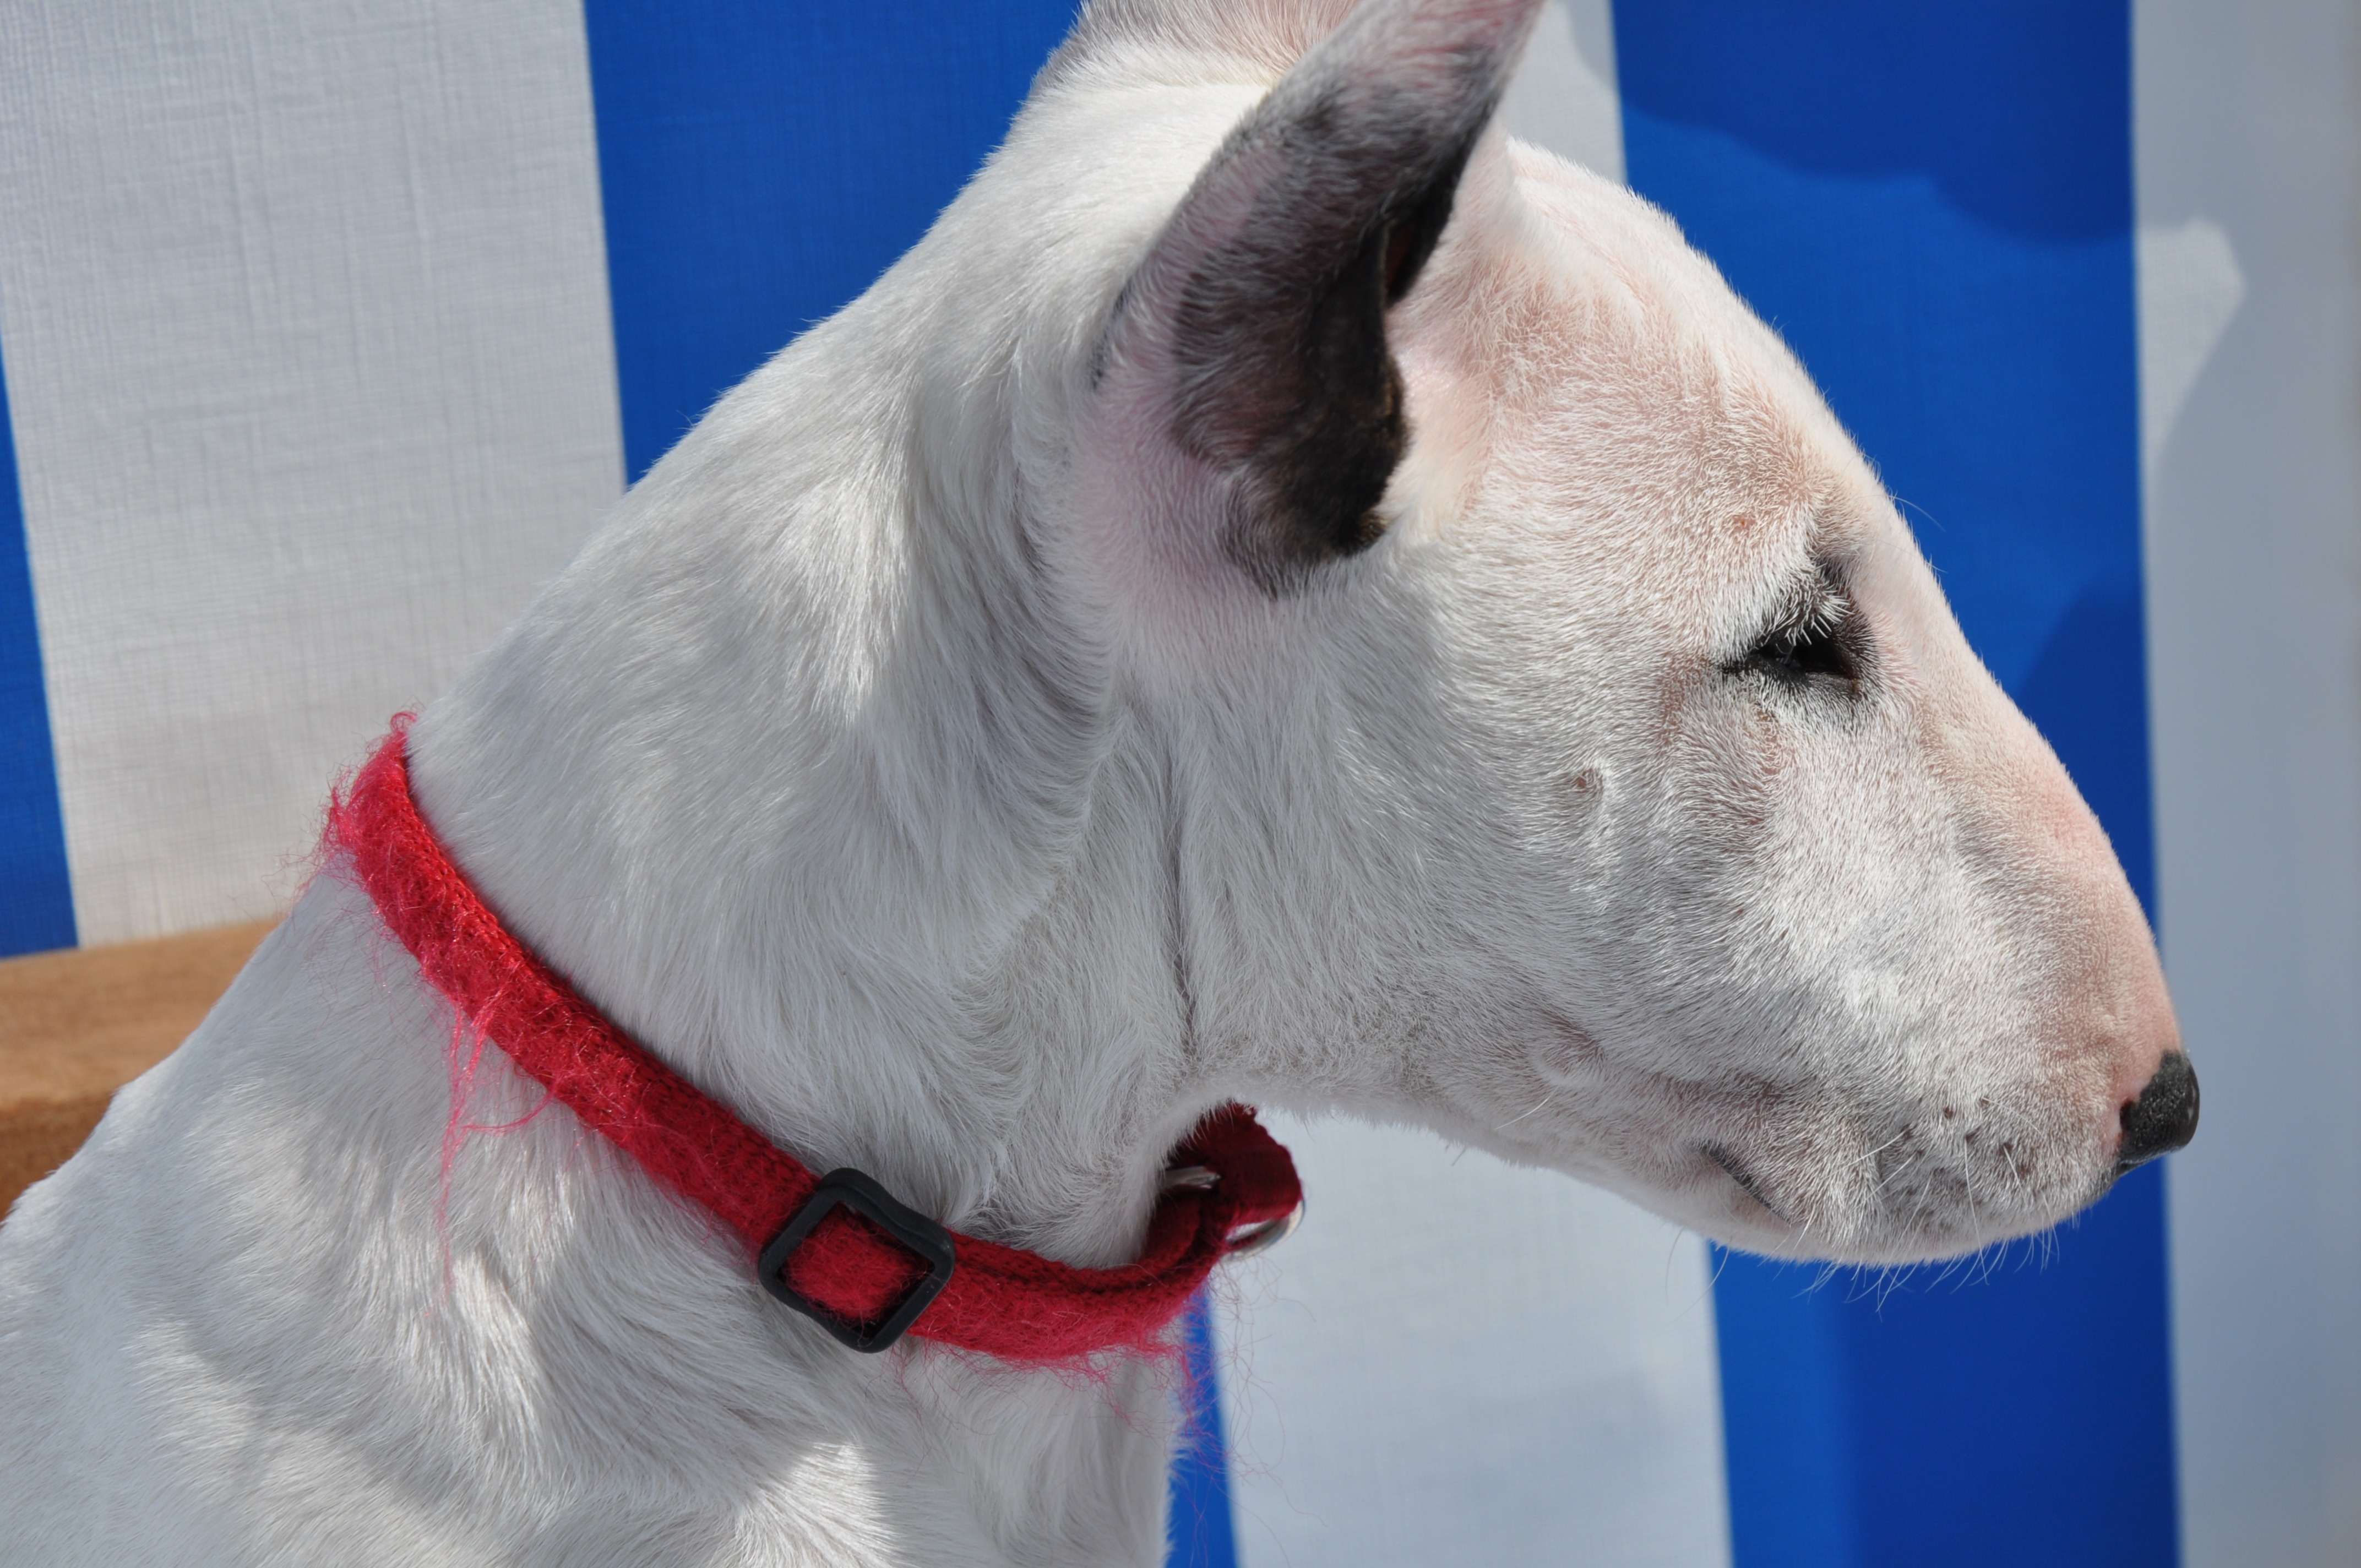
white, dog, animal, mammal, bulldog, vertebrate, terrier, bull terrier, dog like mammal, white bull terrier